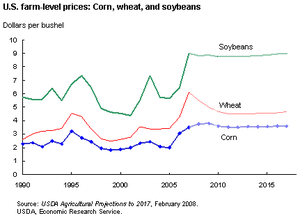
La crise alimentaire mondiale de 2007-2008 a pour origine une forte hausse du prix des denrées alimentaires de base, plongeant dans un état de crise quelques-unes des régions les plus pauvres du monde et causant une instabilité politique et des émeutes dans plusieurs pays.